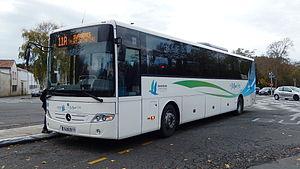
Un autocar Mercedes Intouro, photographié sur la place de Verdun à La Rochelle, au départ de la ligne 11A du réseau interurbain de Charente-Maritime «
Cette liste des réseaux urbains et interurbains de France a pour objectif de rassembler l'ensemble des réseaux de transports interurbains et urbains de la France.
Les Mouettes était le réseau de transport interurbain du département de la Charente-Maritime, en région Nouvelle-Aquitaine, exploité par Keolis. Mis en service le 4 juillet 2008, il remplace l'ancien réseau dont les lignes étaient gérées par plusieurs exploitants par secteur géographique. Le réseau disparaît le 2 septembre 2018, remplacé par Transports Nouvelle-Aquitaine.
Meursac est une commune du Sud-Ouest de la France située dans le département de la Charente-Maritime. Ses habitants sont appelés les Meursacais et les Meursacaises.